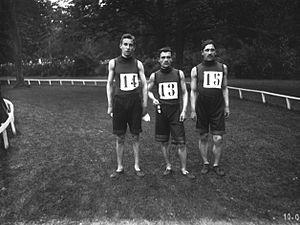
Membres du Stade saint-germanois le 20 mai 1906 au bois de Boulogne à Paris pour le challenge du Mille, deuxième série. Le club est vainqueur, avec M. Audirac 1er et M. Vanson 2ème (non identifiés sur la photo). Sources
Le Paris Saint-Germain Football Club, couramment abrégé en Paris Saint-Germain FC, Paris Saint-Germain, Paris SG, ou PSG, est un club de football français, basé à Saint-Germain-en-Laye et à Paris. C'est la section football du Paris Saint-Germain omnisports. Club le plus titré de France, il est présent en première division du Championnat de France en 1971/1972 et depuis 1974. Il s'entraîne au Camp des Loges à Saint-Germain-en-Laye et joue au Parc des Princes à Paris.